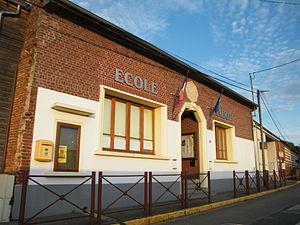
Mairie.
Contoire est une ancienne commune française, située dans le département de la Somme, en région Hauts-de-France.